Hotel Negresco

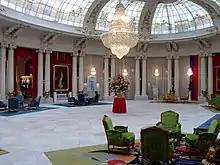
The Royal Lounge with its chandelier and stained glass window

Noted for its doormen dressed in the manner of the staff in 18th-century elite bourgeois households, complete with red-plumed postilion hats, the hotel also offers gourmet dining at the Regency-style "Le Chantecler" restaurant. Le Chantecler has two stars in the Guide Michelin and 15/20 in Gault Millau. It has previously been under the leadership of famous chefs such as Bruno Turbot and Alain Llorca, who left to take over the equally fabled Moulin de Mougins. The restaurant interior is decorated with gobelins and roccoco furniture in untraditional colourings such as pink, lime, lemon, and cerulean.